Dalmatian Italians

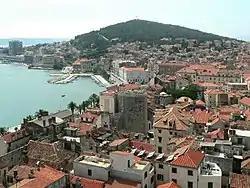
Split

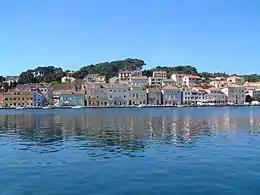
Mali Lošinj port

The Dalmatian Italians were a fundamental presence in Dalmatia, when the process of political unification of the Italians, Croats and Serbs started at the beginning of the 19th century.